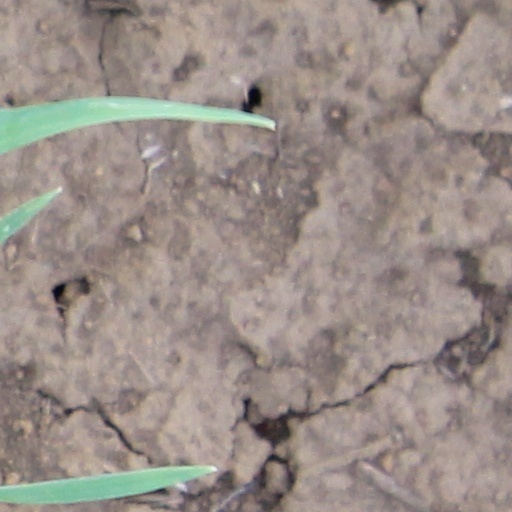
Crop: wheat